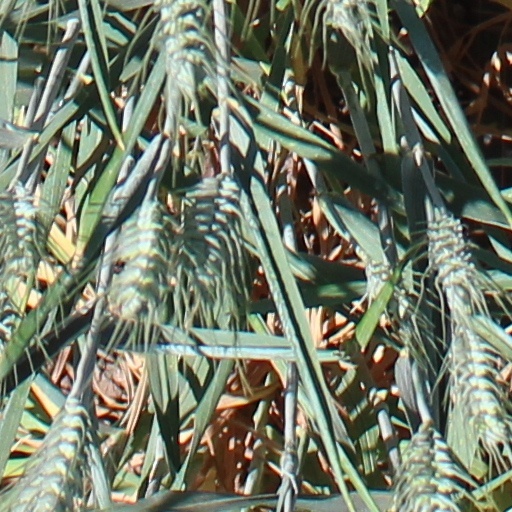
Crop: wheat